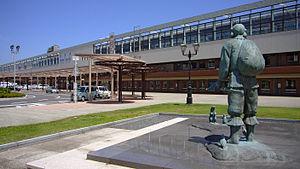
La gare de Tottori est une gare ferroviaire de la ville de Tottori, dans la préfecture du même nom au Japon. Elle est exploitée par la compagnie JR West.